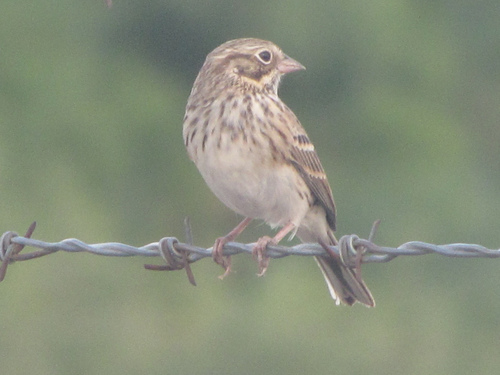
this little bird has a tan belly and brown markingsan average sized bird with a beige under belly, and striped light brown wing feathers, and a small beak.
this bird has a white belly and breast, with a speckled neck and brown crown.
this bird has a light brown belly and the rest of its body is speckled brown with darker brown spots over the light brown.
a light brown bird with dark brown spotting on it's breast.
this bird is brown with white and has a very short beak.
this small bird has a medium length tail for it's size, a grey belly and a grey breast with black spots.
a small bird with a white belly, and a dull appearance.
this particular bird has a belly that is tan and white with black spots
this bird has wings that are brown and has a white bill
Species: Vesper Sparrow